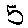
Label: 5